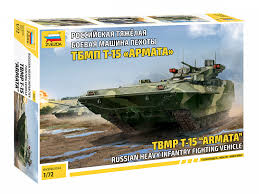
Label: BMP-T15